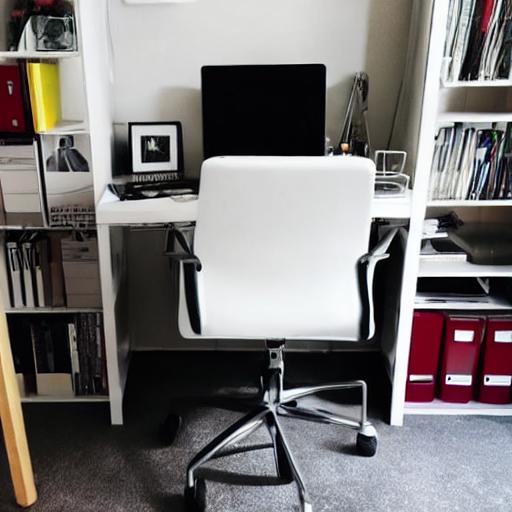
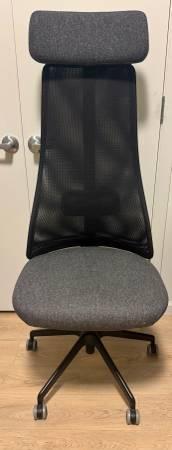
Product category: items_chair
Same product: no